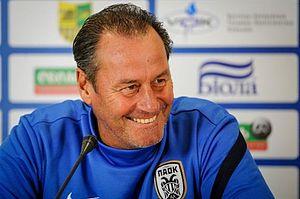
Chronologie du football
Hubertus « Huub » Jozef Margaretha Stevens, né le 29 novembre 1953 à Sittard, est un footballeur international néerlandais devenu entraîneur. Il occupe depuis le 14 mars 2019 le poste d'entraîneur du FC Schalke 04